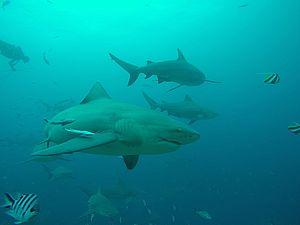
Le requin-bouledogue ou requin du Zambèze est une espèce de requins de la famille des Carcharhinidés.